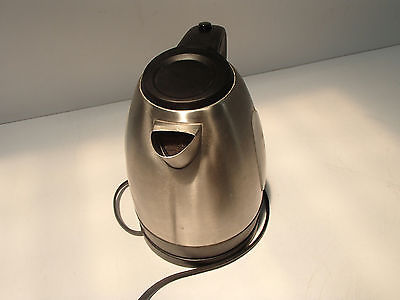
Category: kettle